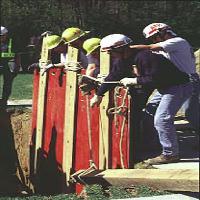
Weather: sun or clear